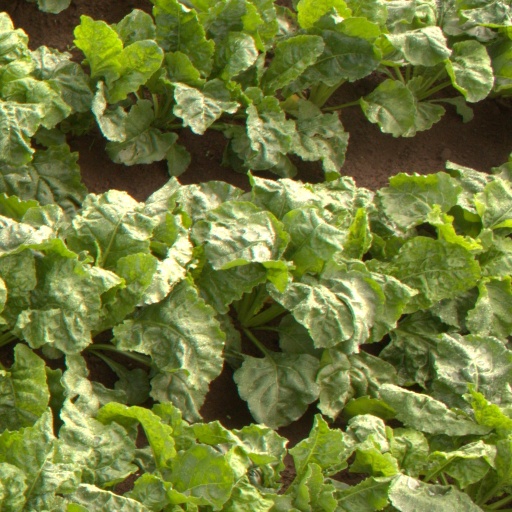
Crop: sugar beet